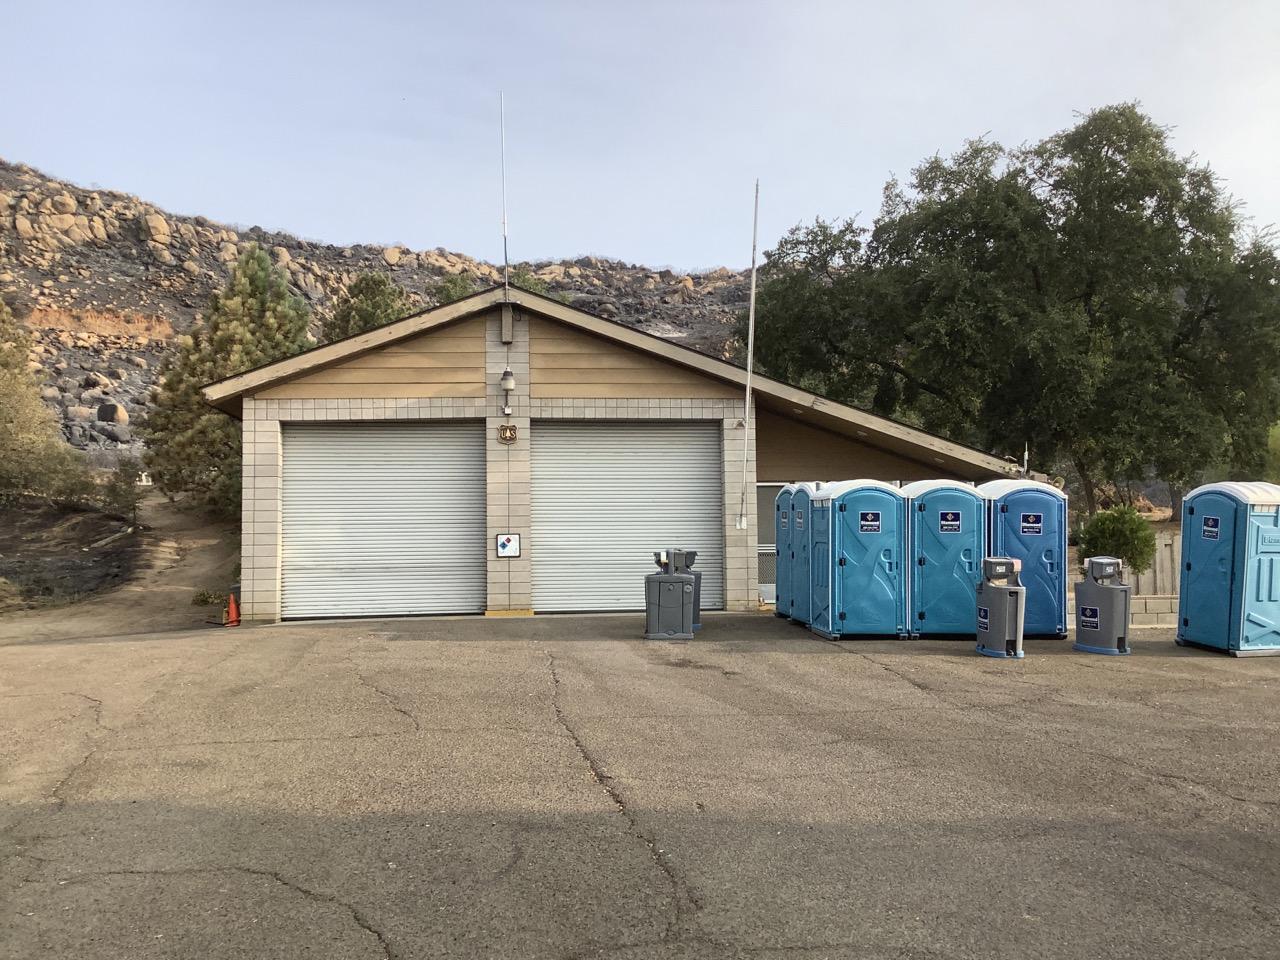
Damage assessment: no_damage